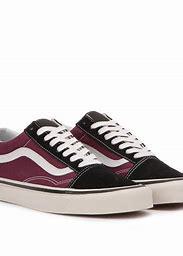
Brand: Vans
Model: Old Skool 36 DX